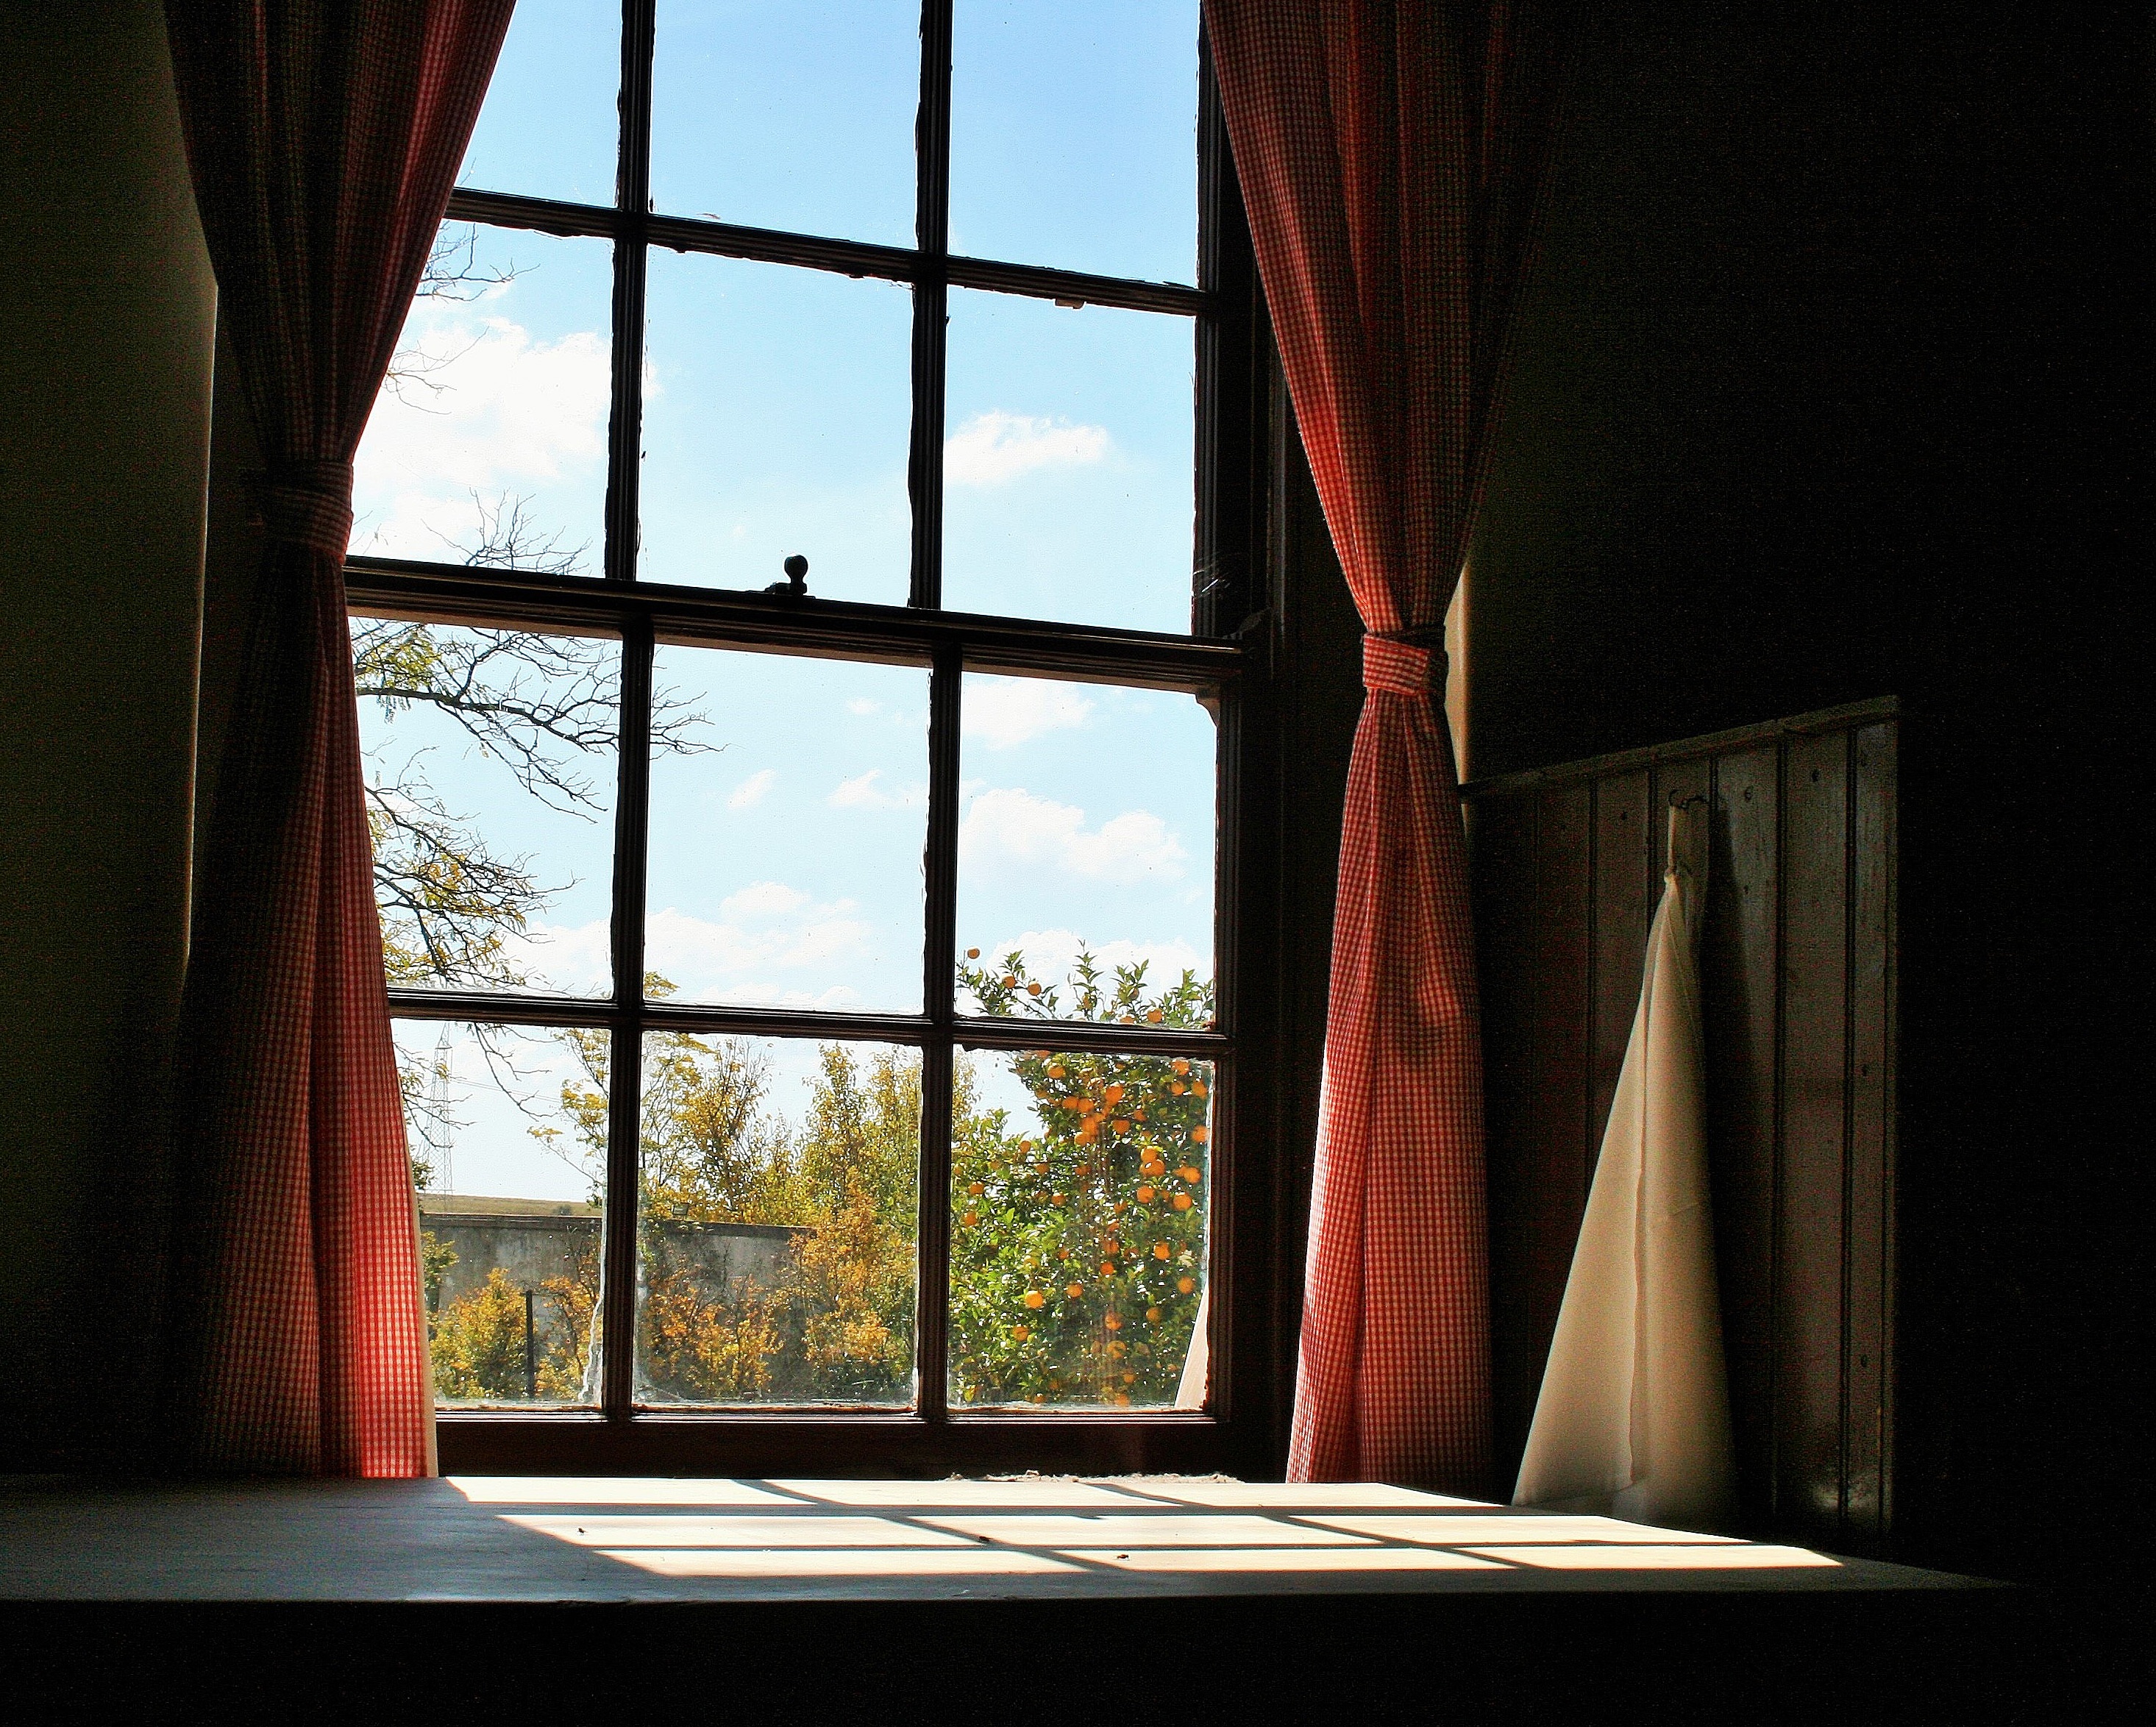
light, architecture, white, house, sunlight, window, home, red, color, frame, darkness, gingham, interior design, design, symmetry, tourist attraction, curtains, window covering, farmhouse window